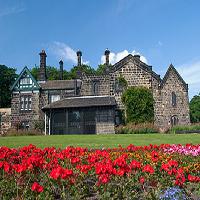
Weather: sun or clear